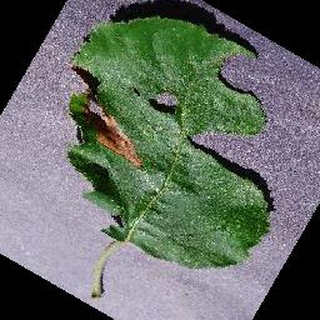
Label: apple_black_rot